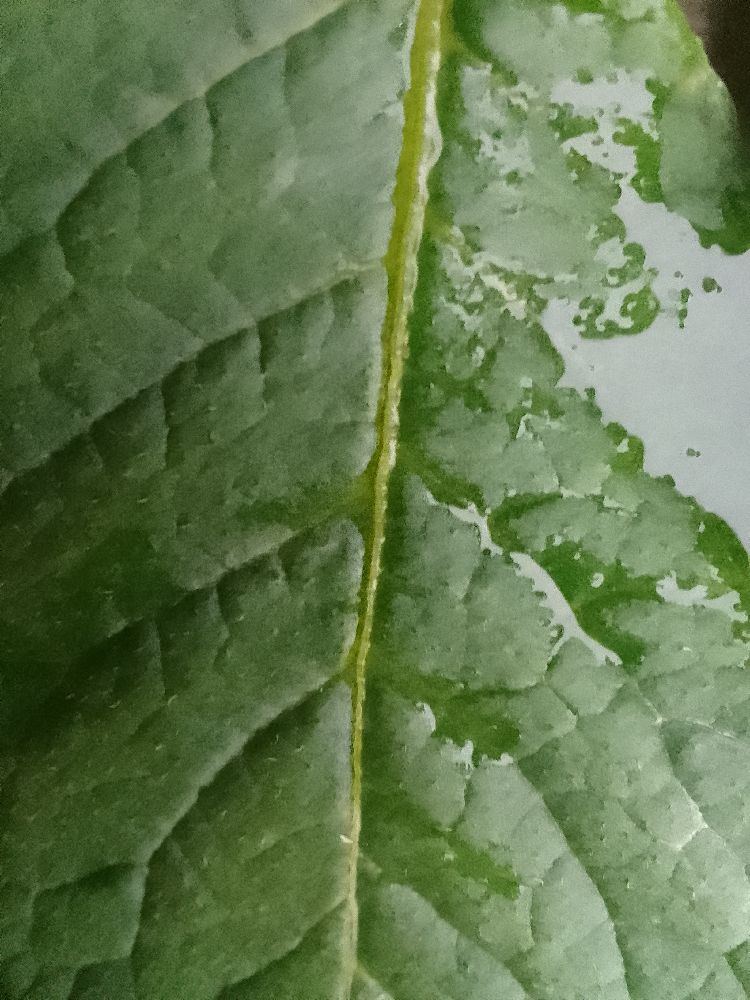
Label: Healthy